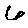
Label: 6